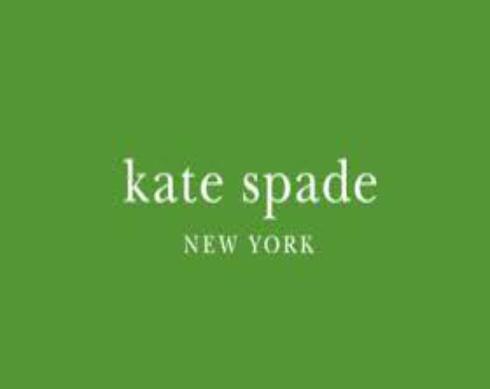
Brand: KATE SPADE-2
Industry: Clothes